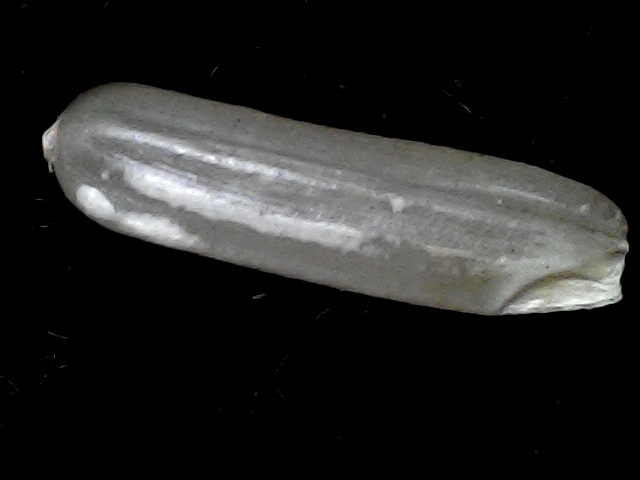
Rice variety: BD57